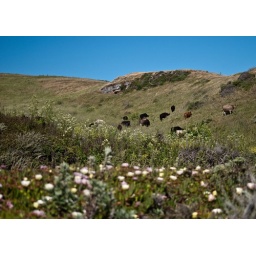
cows in a pasture (somewhere along pacific coast highway)